Le Testament

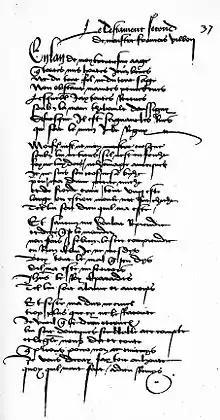
A page from Villon's "Le grand testament". Kungliga biblioteket in Stockholm, Sweden.

The 2,023 lines of the "Testament" are marked by the immediate prospect of death by hanging and frequently describe other forms of misery and death. It mixes reflections on the passing of time, bitter derision, invective, and religious fervor. This mixed tone of tragic sincerity stands in contrast to the other poets of the time.